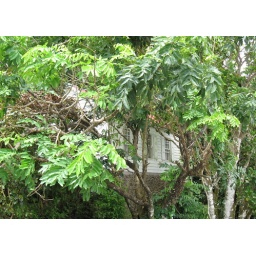
Our house in the rain forest